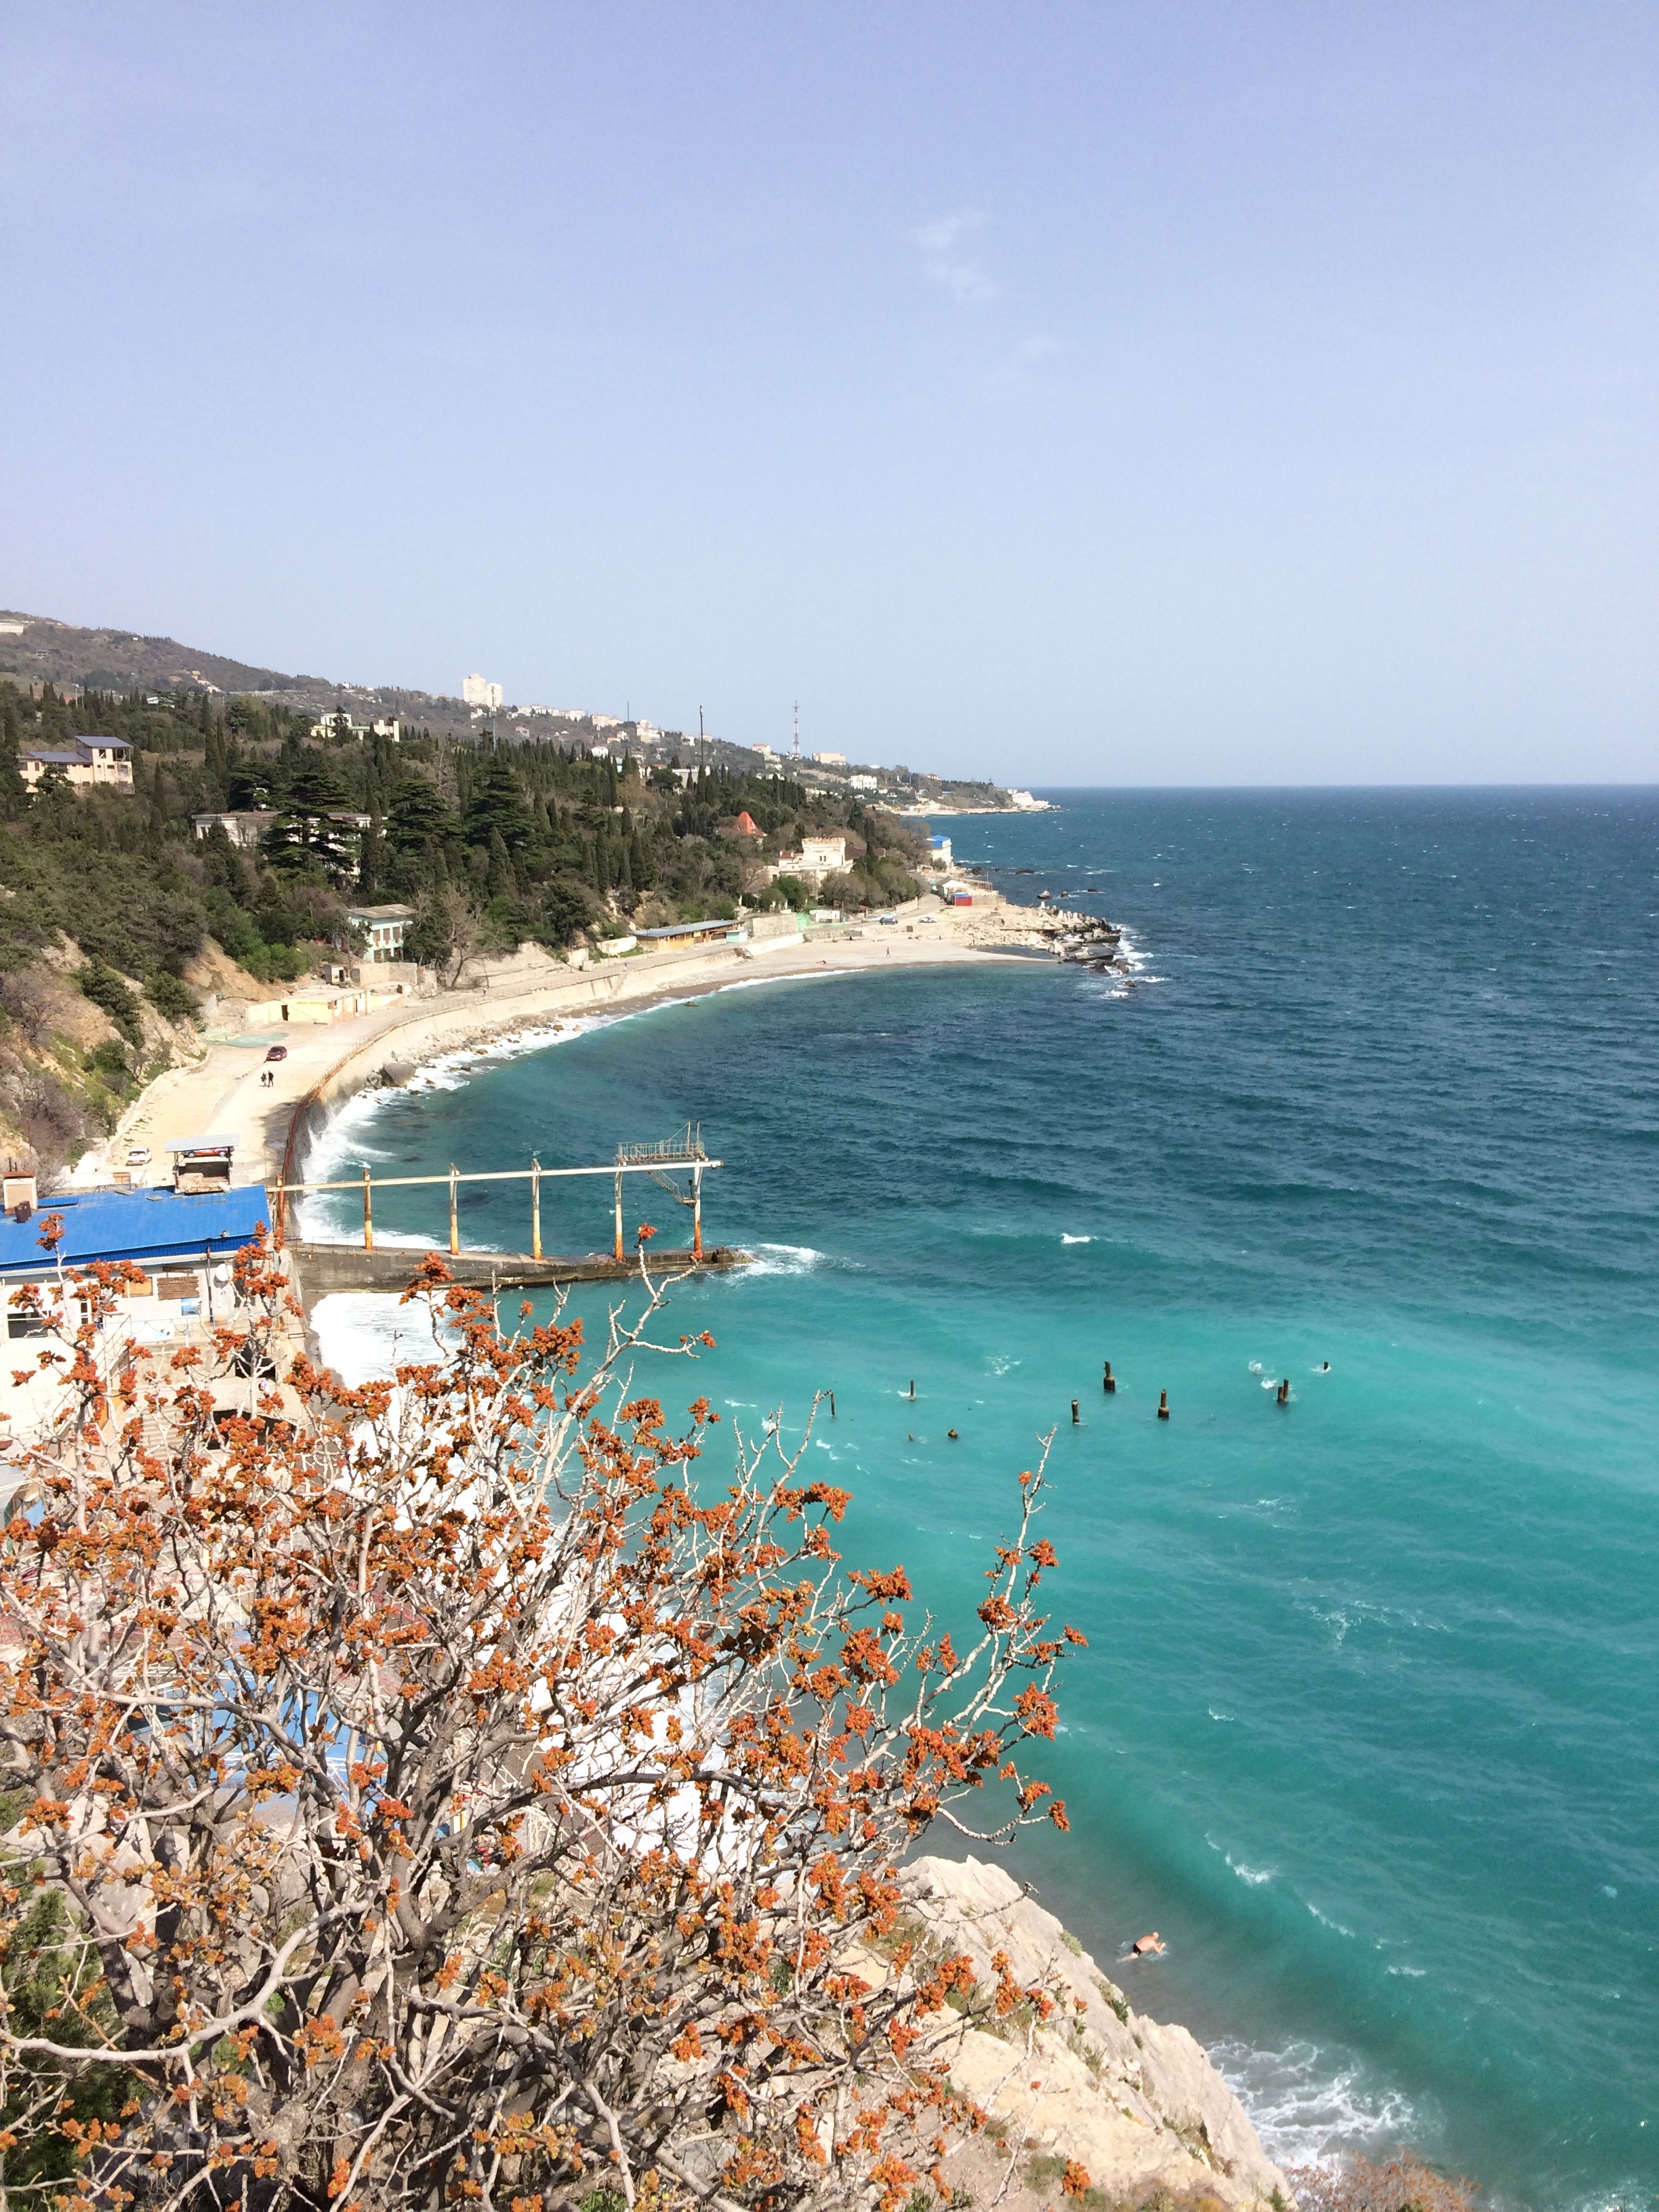
beach, sea, coast, nature, ocean, horizon, shore, wave, vacation, cliff, cove, peace, bay, terrain, body of water, serenity, cape, blue sea